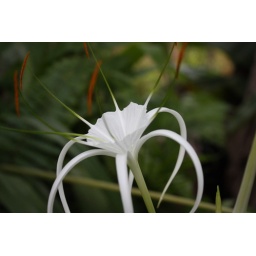
this flower I found near my house